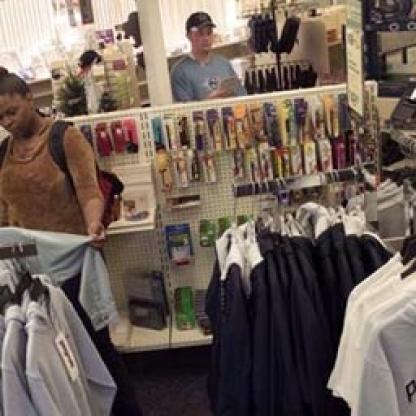
Scene: Indoor